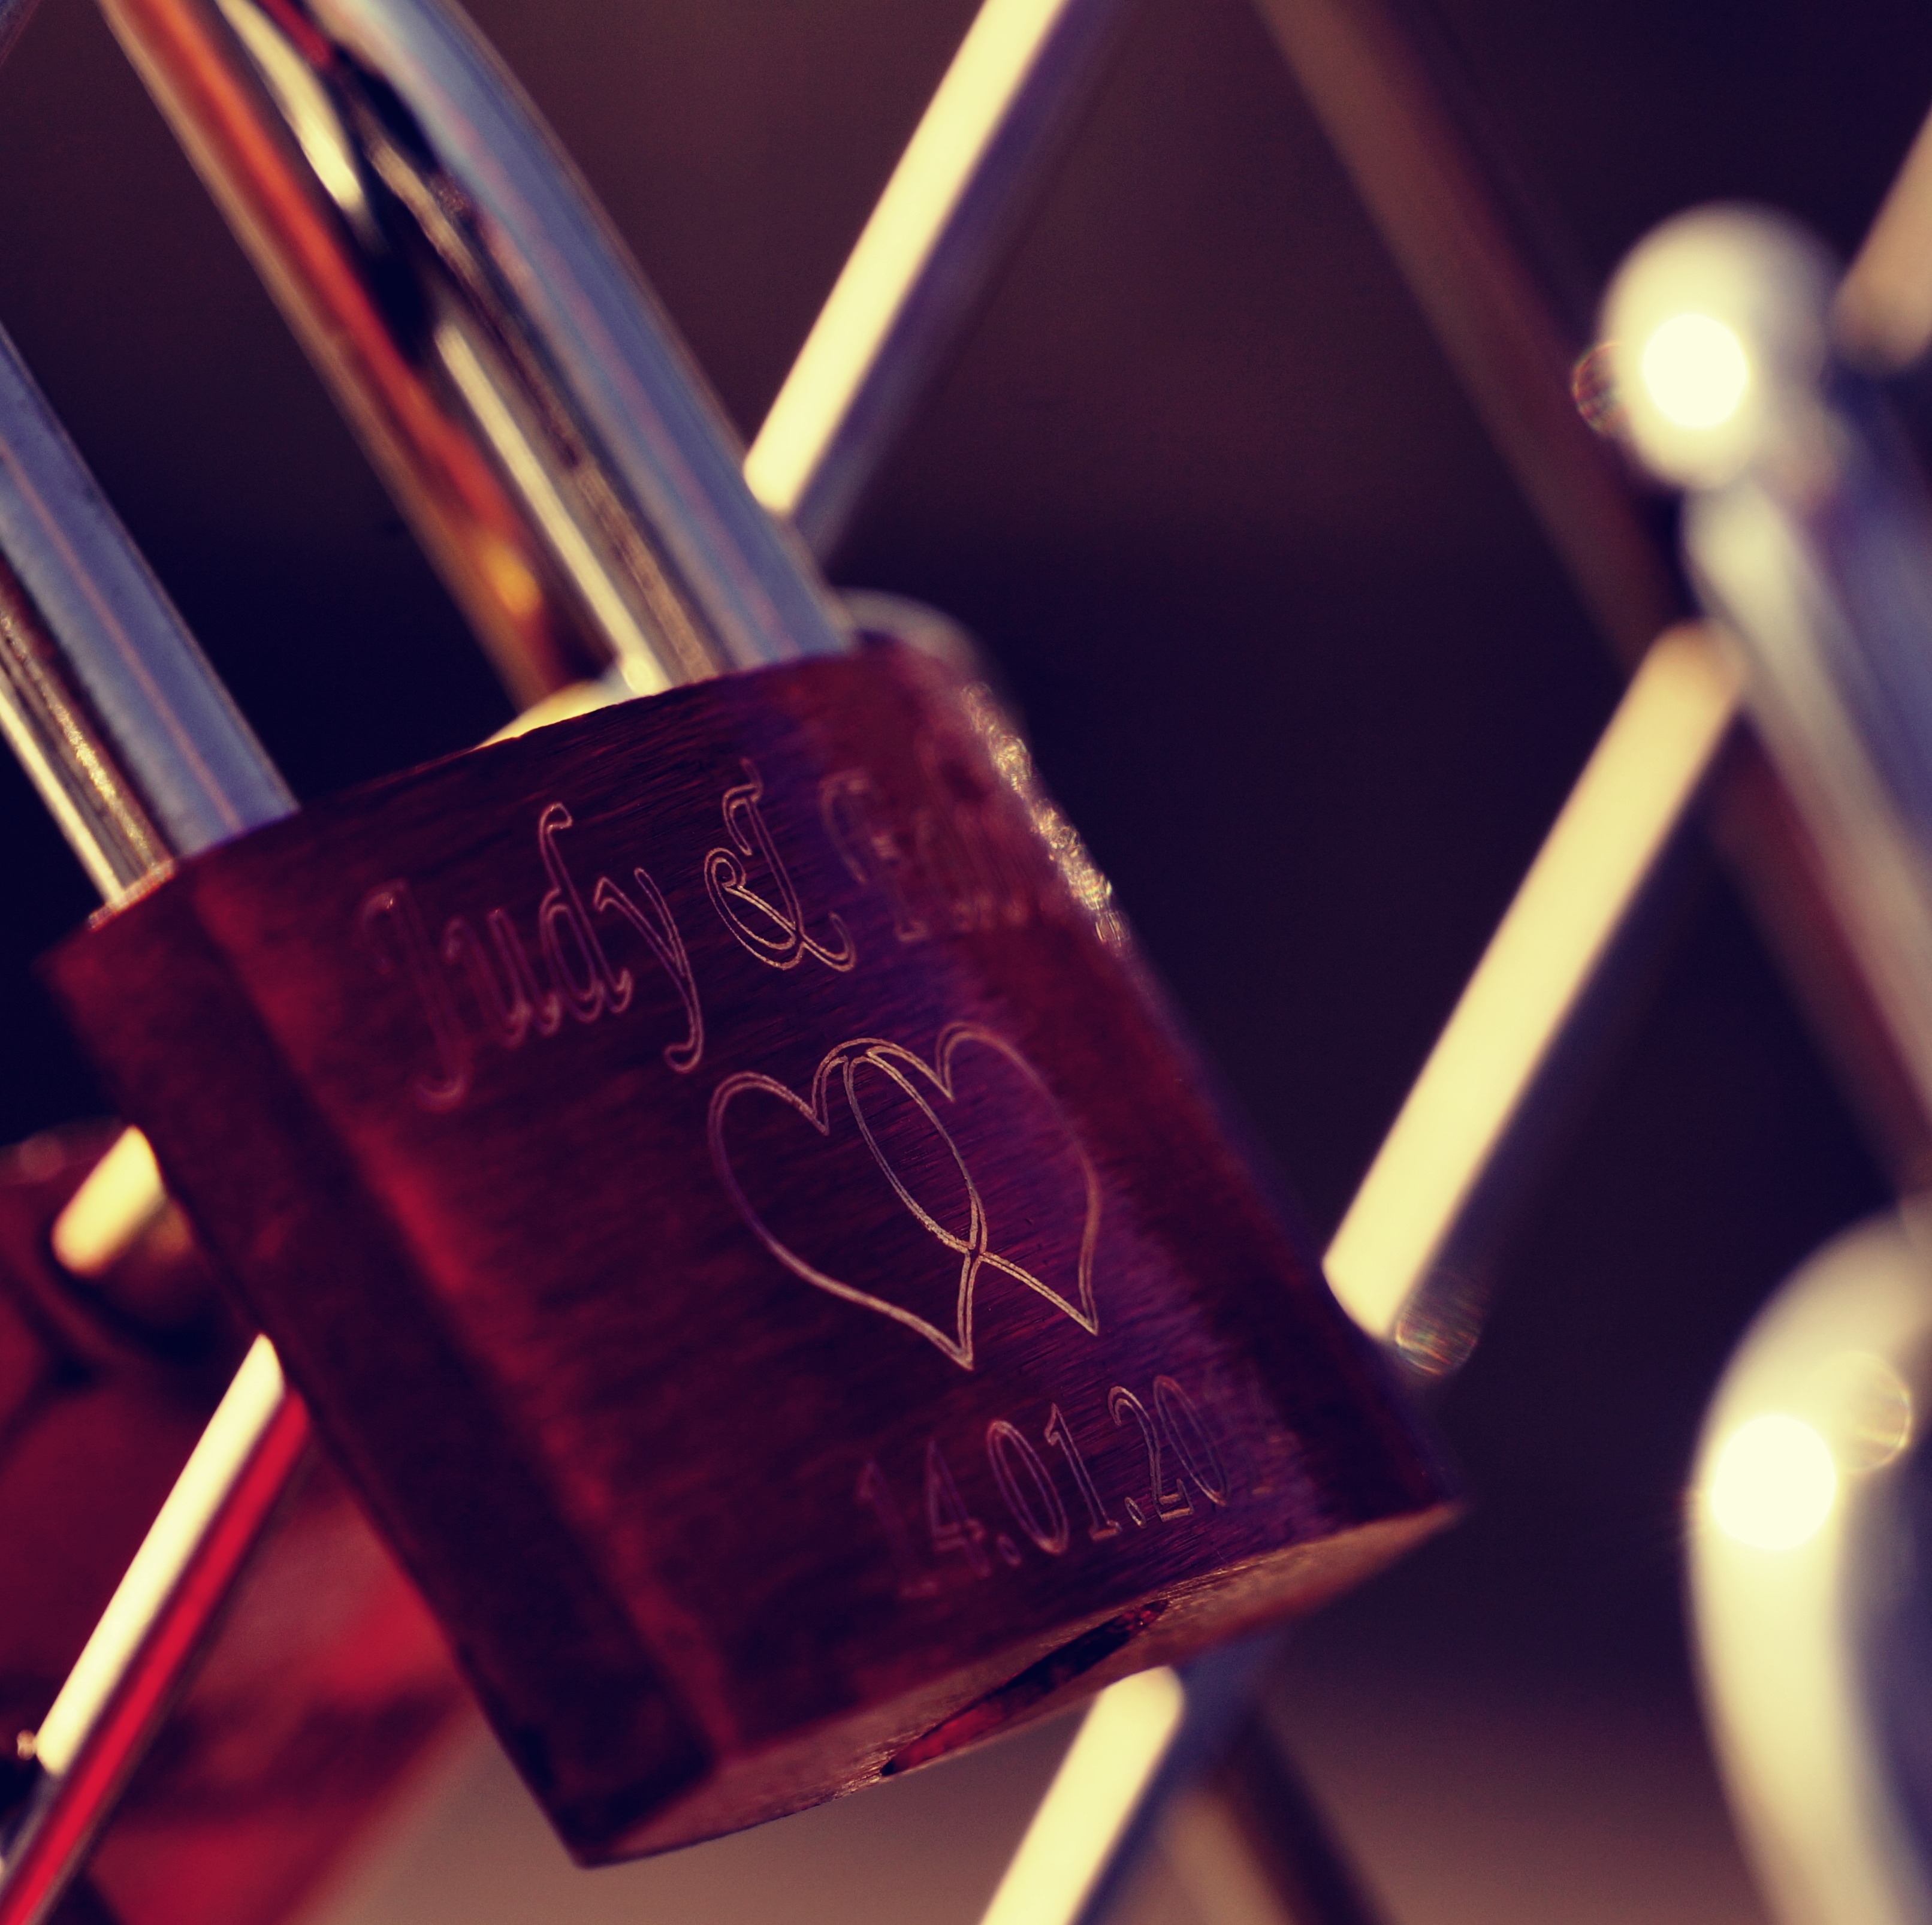
music, light, wine, guitar, love, red, color, castle, drink, darkness, friendship, lighting, musical instrument, close up, shape, macro photography